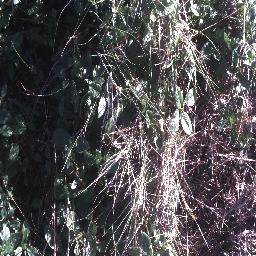
Label: negative